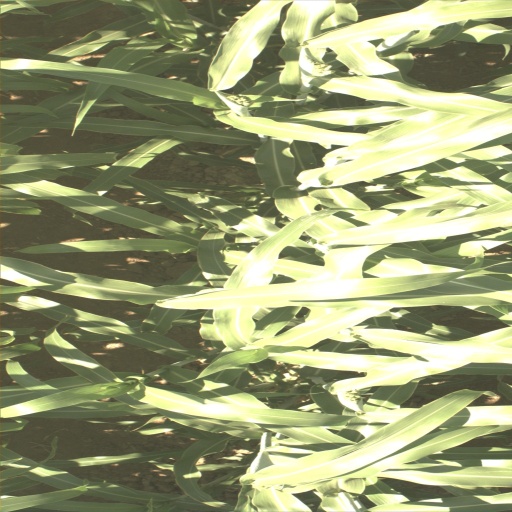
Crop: sorghum